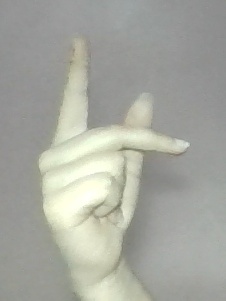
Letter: dha